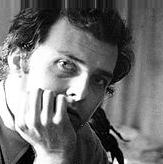
Age: 31